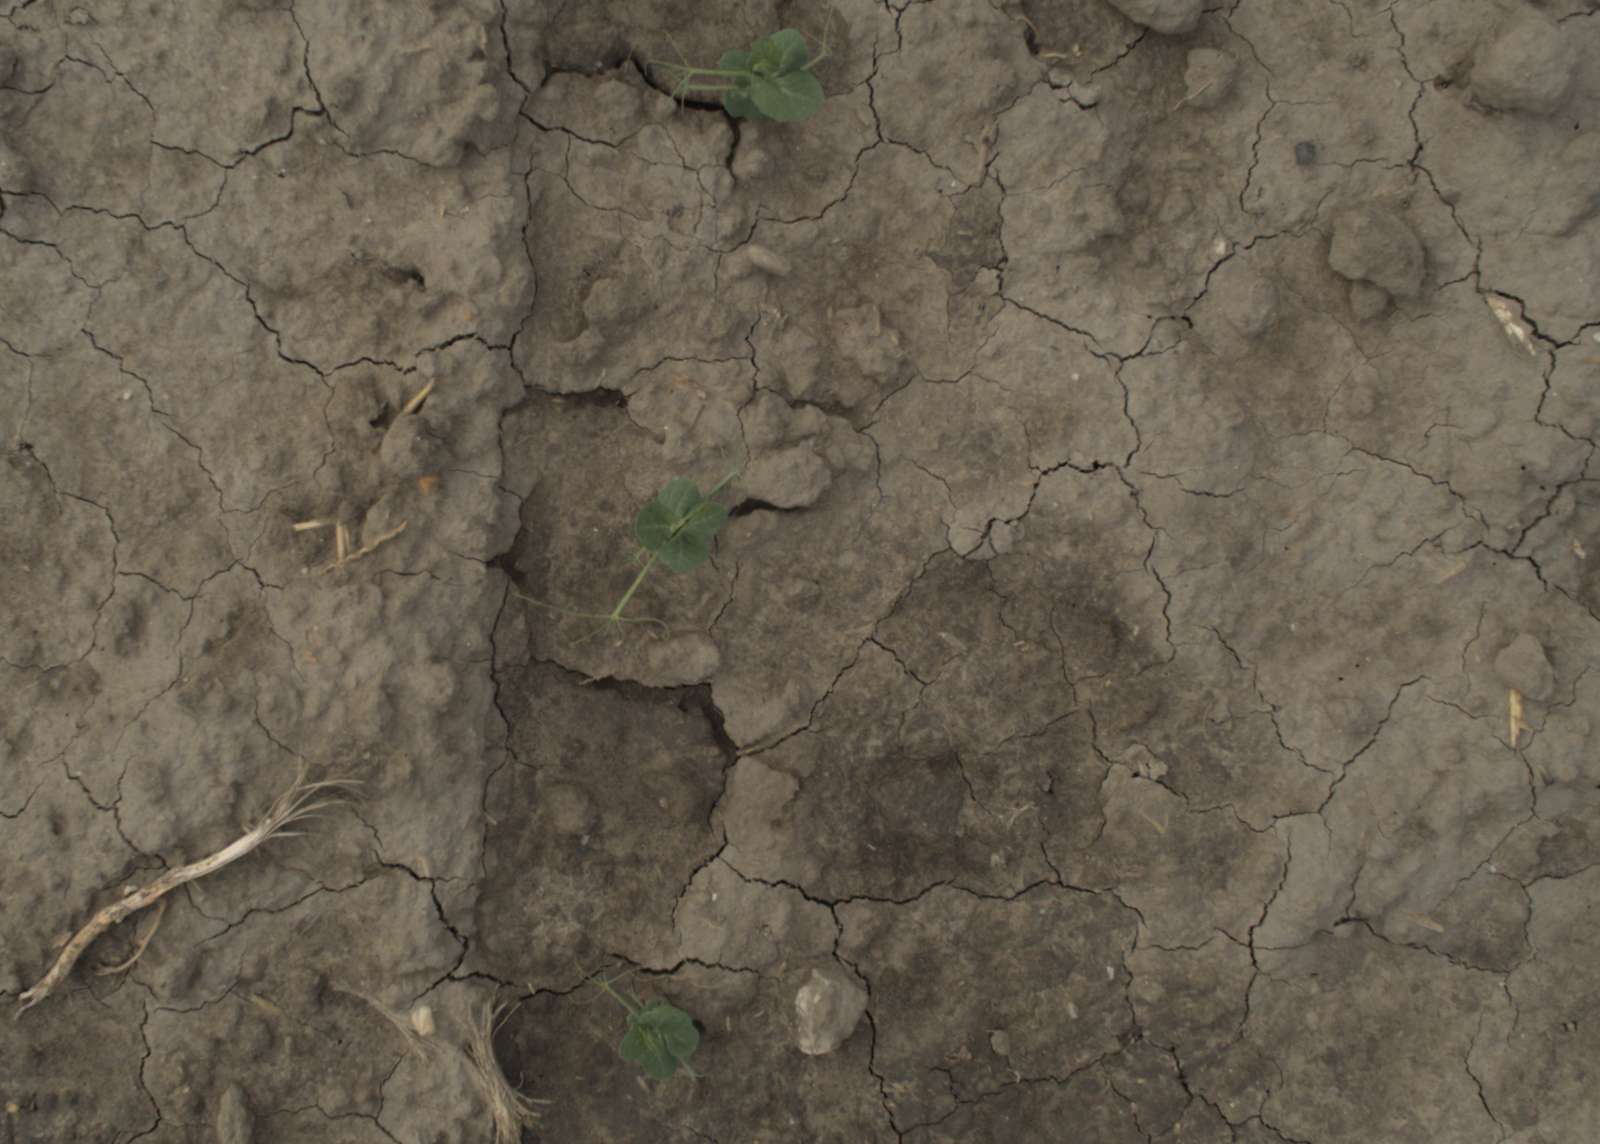
Capture date: 21.09.2021 10:52:58
Weather: mixed
Wind: light
Seeding date: 02.09.2021
Plant canopy height (mm): 962